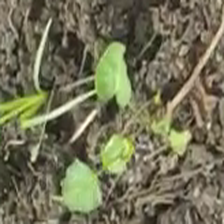
Weed species: Lamber_Quarter_plant(Chenopodium )